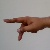
The image shows a hand gesture representing the letter 'P' in Indian Sign Language.